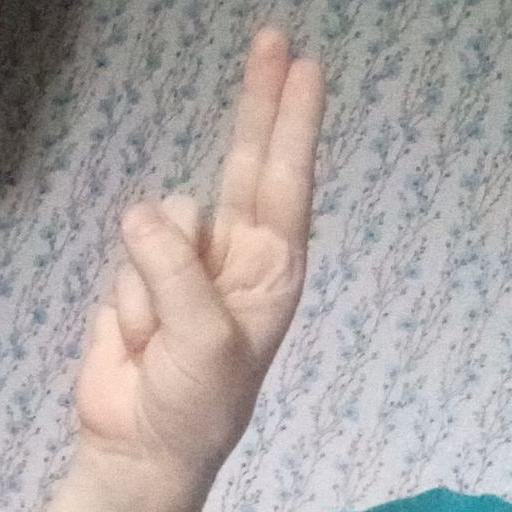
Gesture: two_up